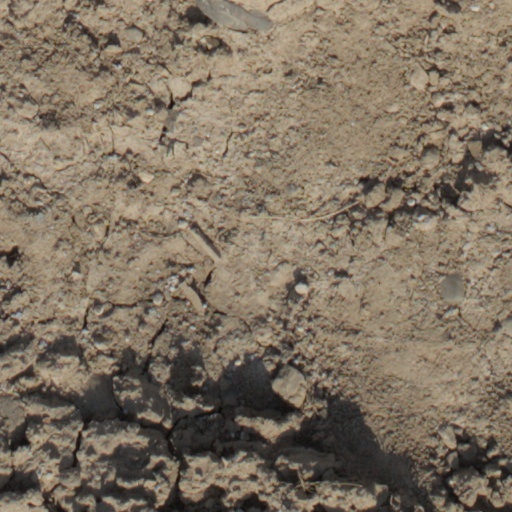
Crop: wheat